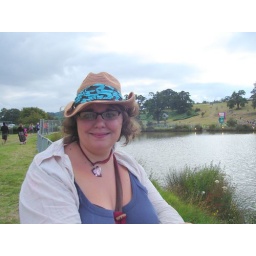
Wonky hat wearing by the lake